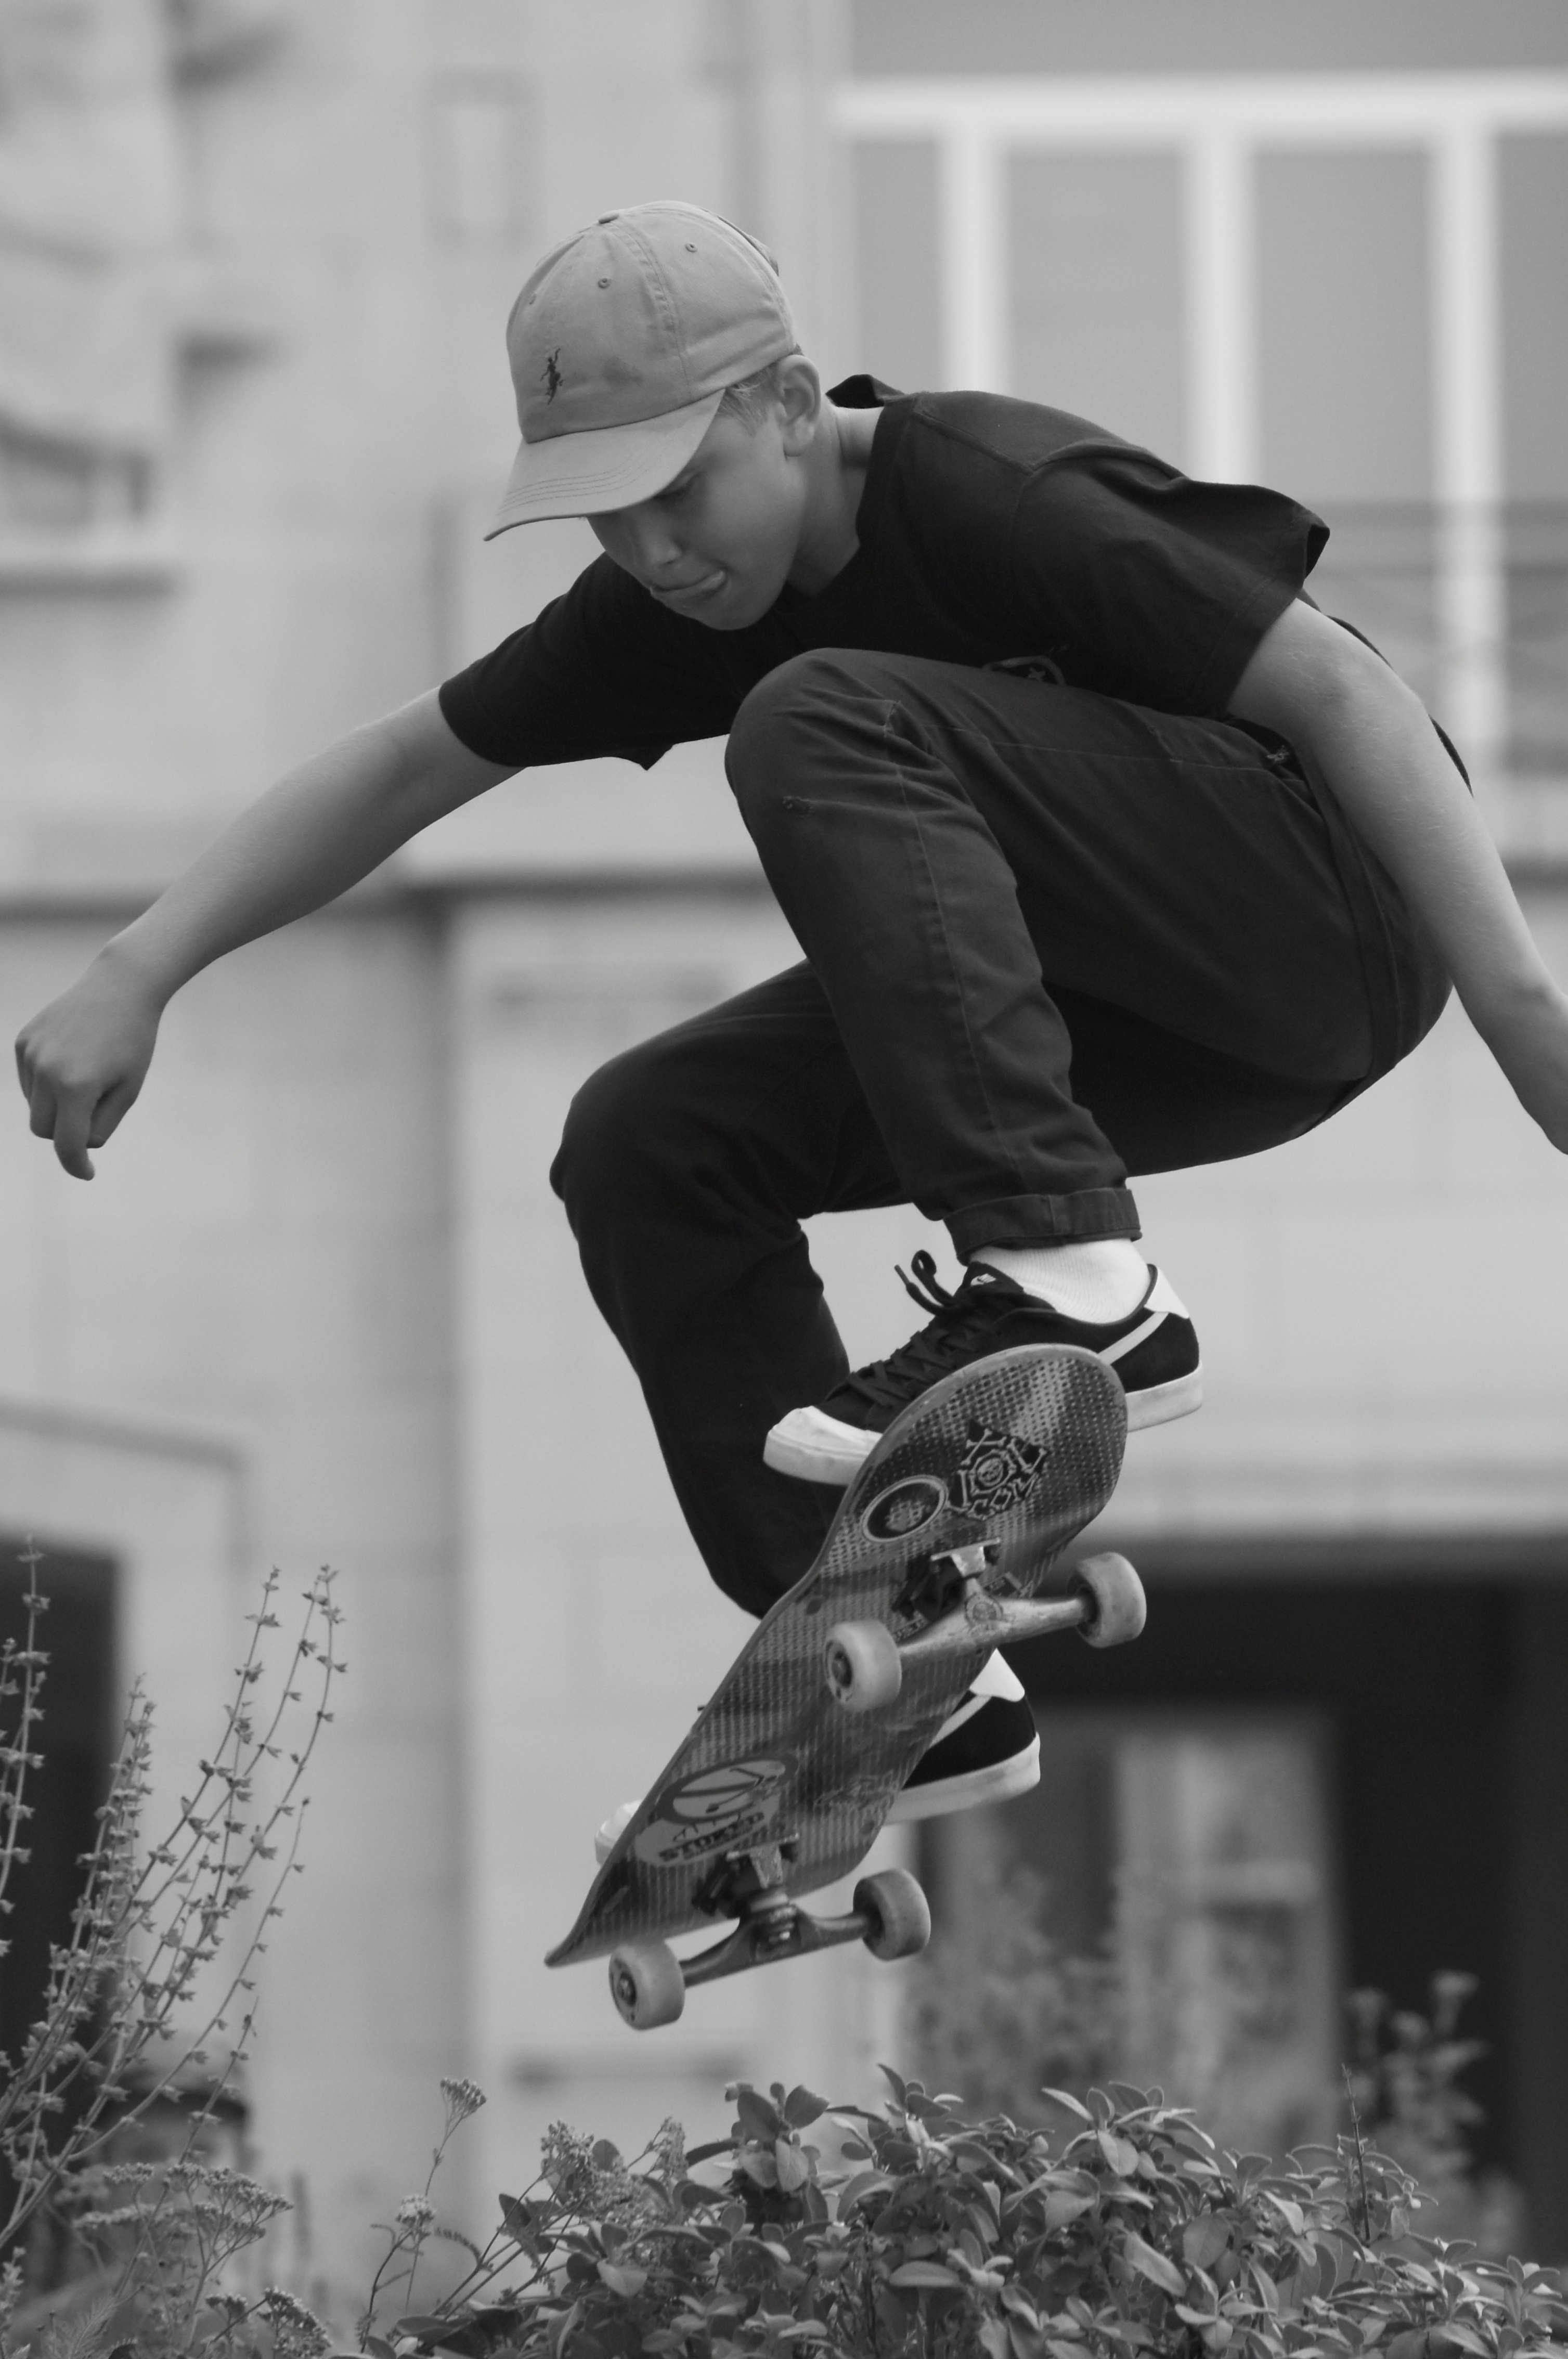
man, black and white, people, white, photography, skateboard, jump, skateboarding, pet, black, monochrome, extreme sport, sports equipment, sports, cool, skating, skater, spectacular, streetlife, monochrome photography